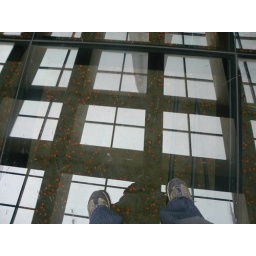
The orange flowers under the floor in the atrium